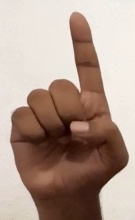
ASL sign: D